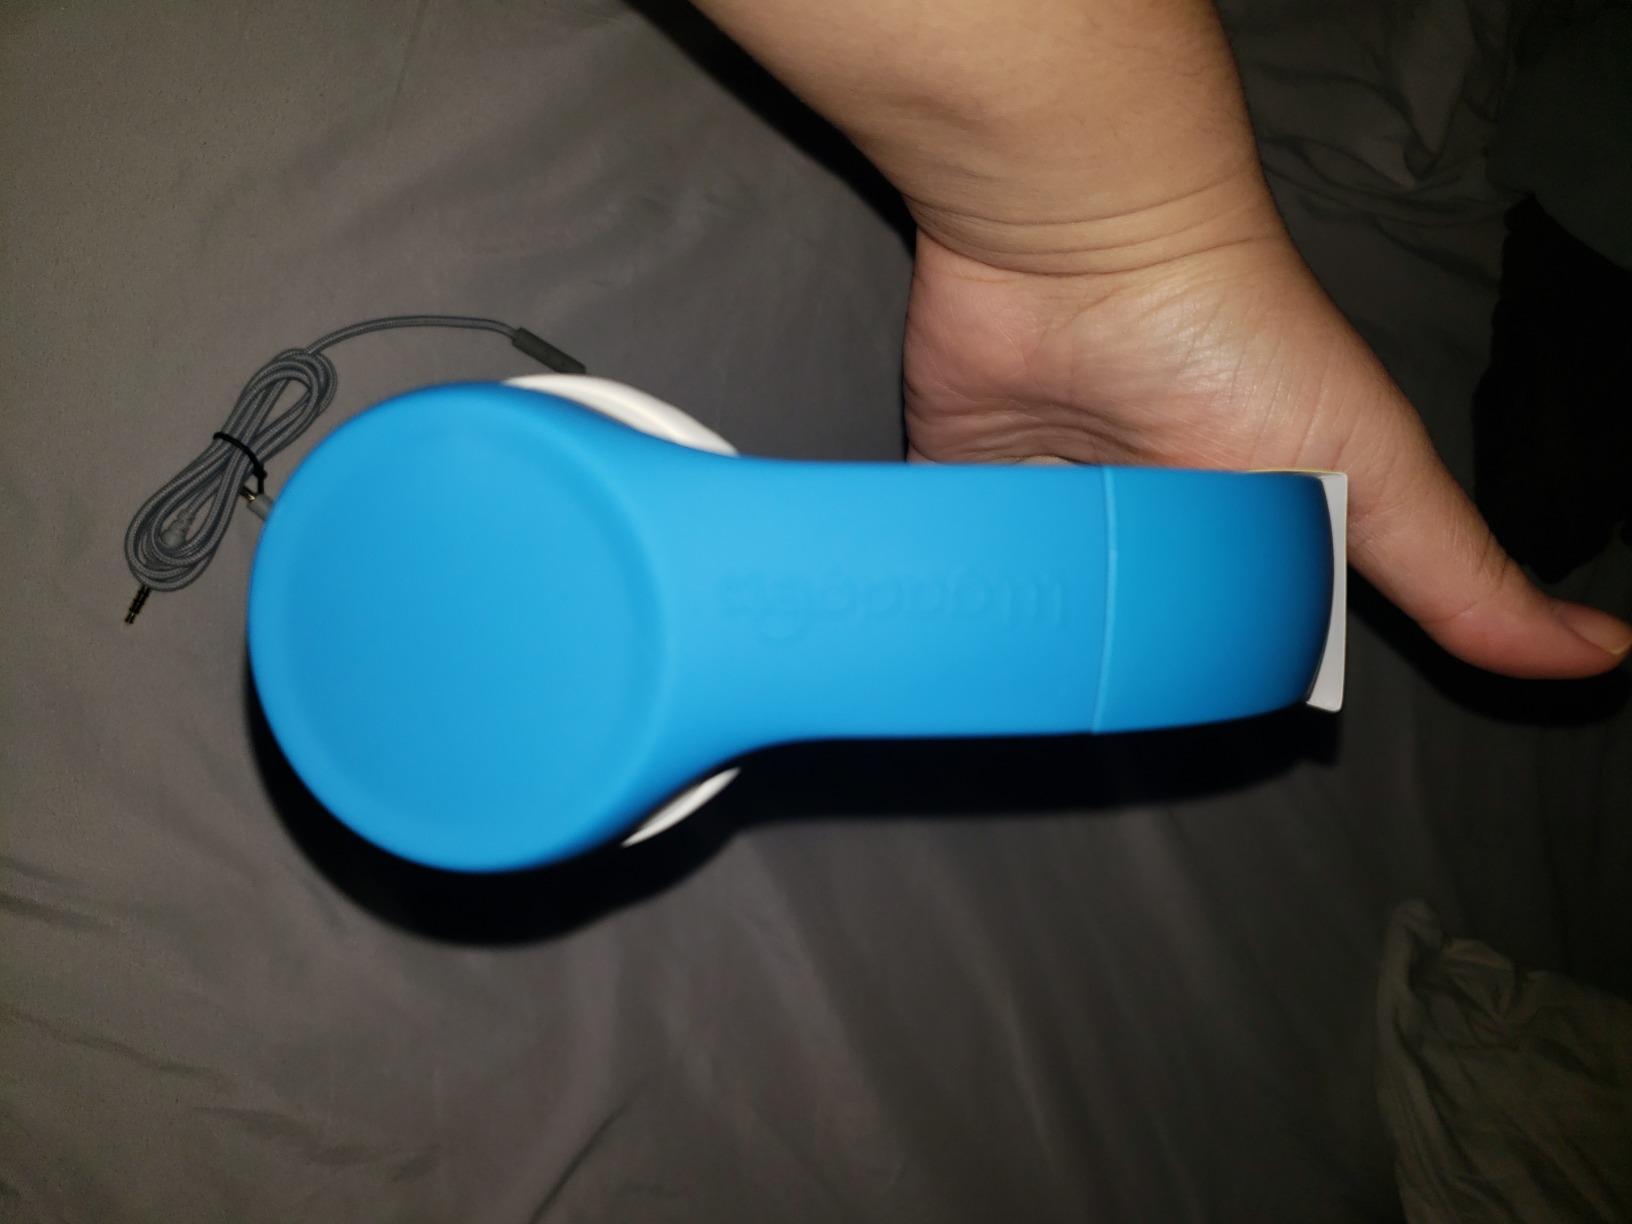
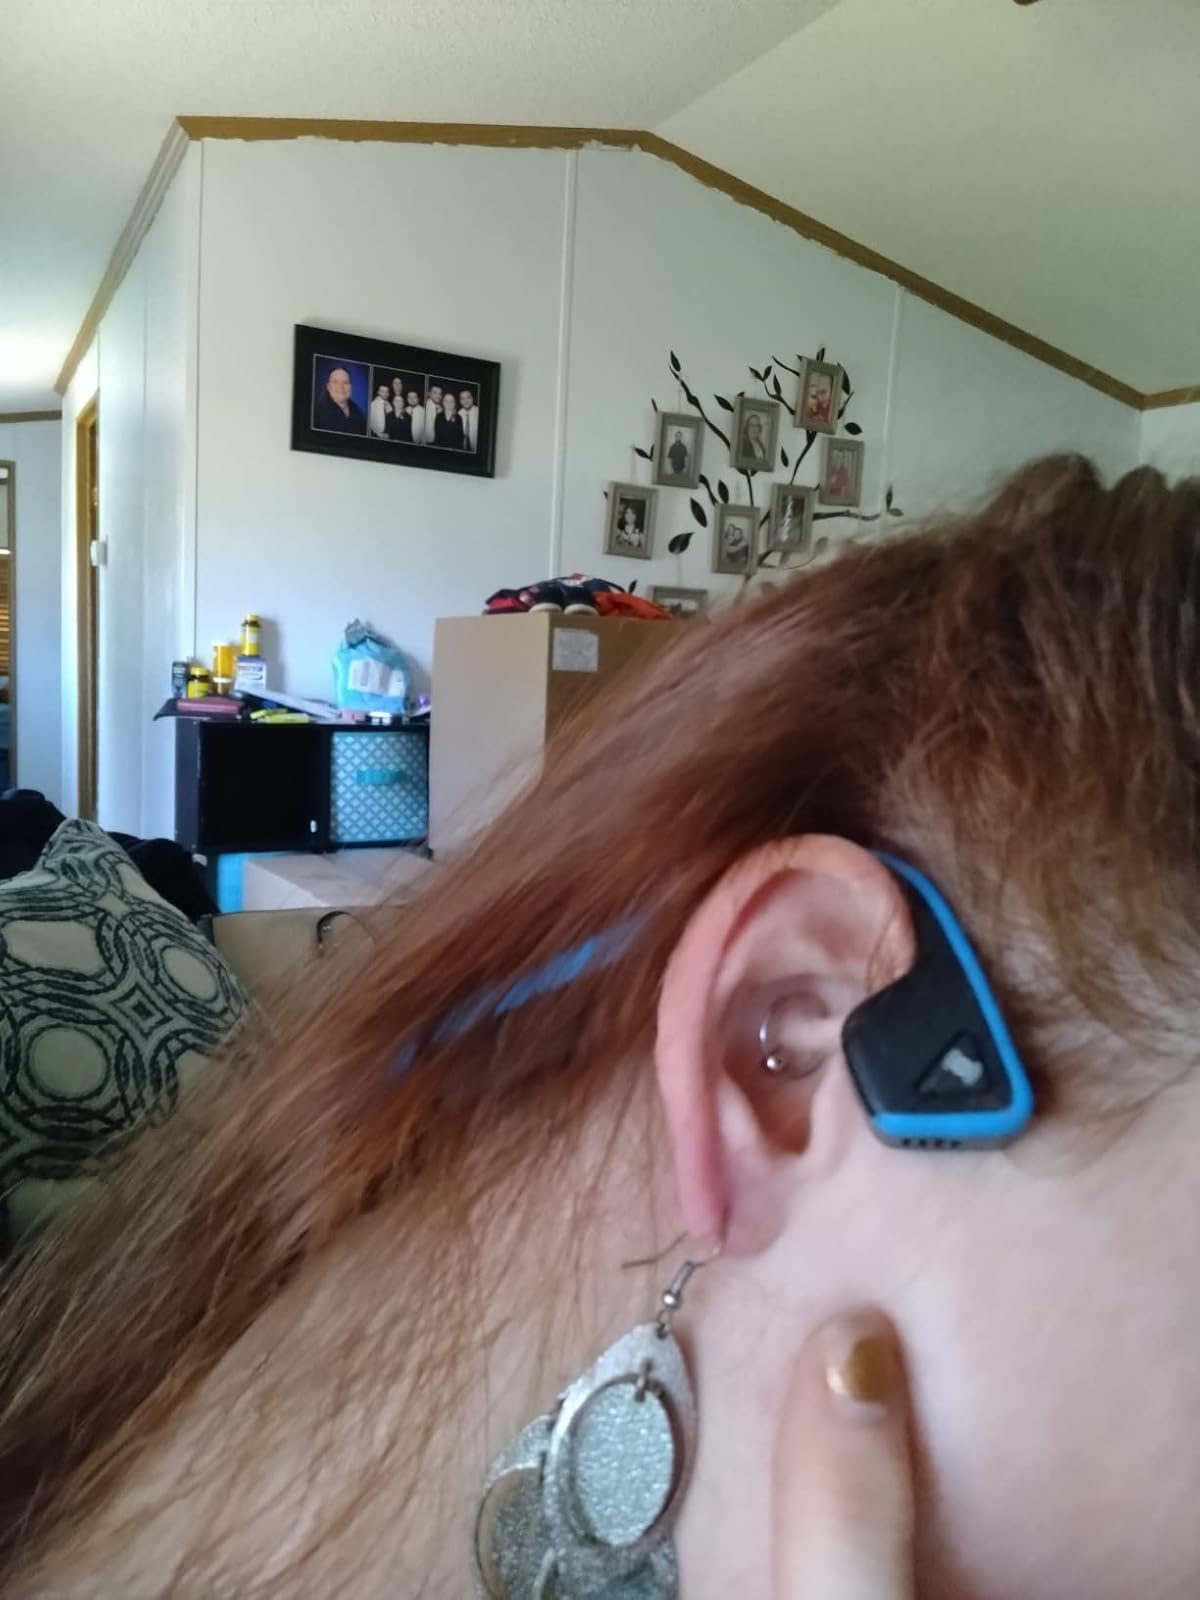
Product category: headphones
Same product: no